Causes of income inequality in the United States

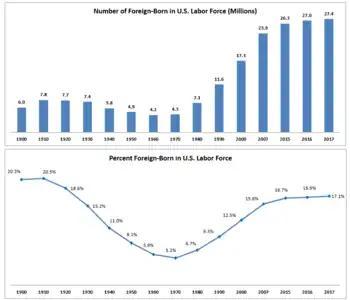
Foreign-born in US labor force 1900-2015

According to political scientists Jacob Hacker and Paul Pierson writing in the book Winner-Take-All Politics, the important policy shifts were brought on not by the Republican Party but by the development of a modern, efficient political system, especially lobbying, by top earners – and particularly corporate executives and the financial services industry. The end of the 1970s saw a transformation of American politics away from a focus on the middle class, with new, much more effective, aggressive and well-financed lobbyists and pressure groups acting on behalf of upper income groups. Executives successfully eliminated any countervailing power or oversight of corporate managers (from private litigation, boards of directors and shareholders, the Securities and Exchange Commission or labor unions).